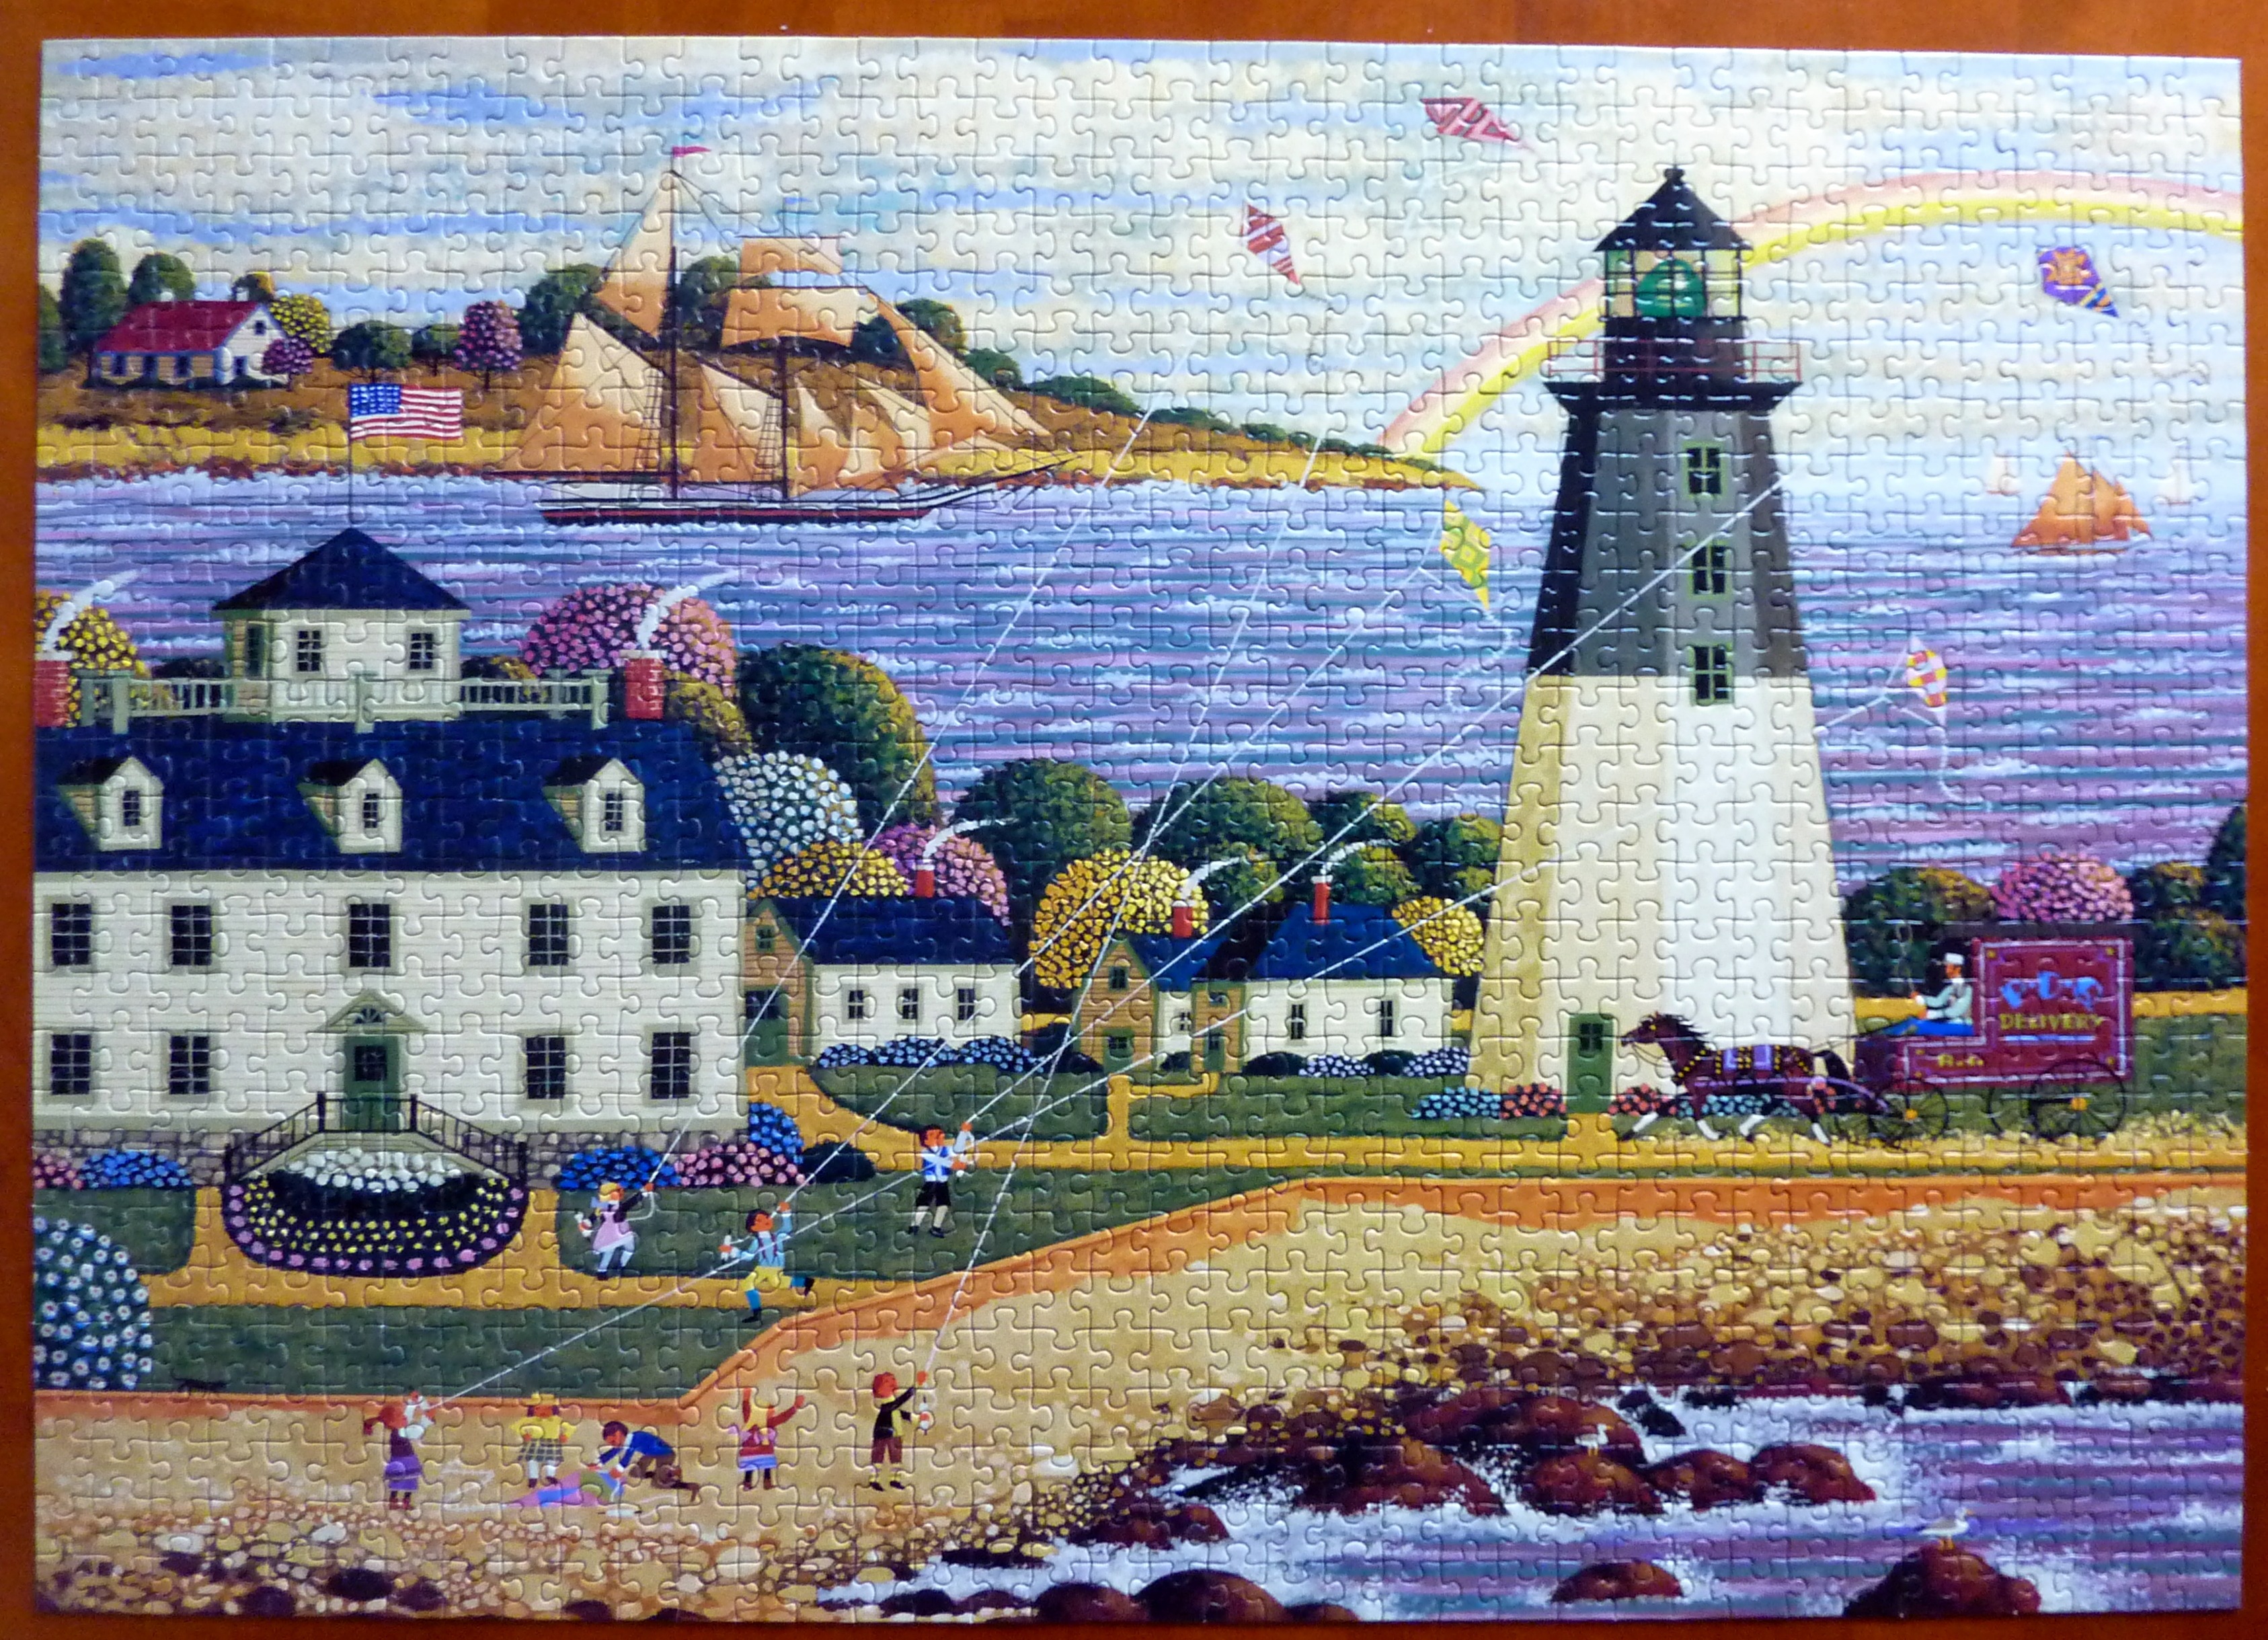
beach, sea, coast, water, ocean, lighthouse, village, colorful, material, painting, textile, art, mural, beautiful, tapestry, puzzle, needlework, cross stitch